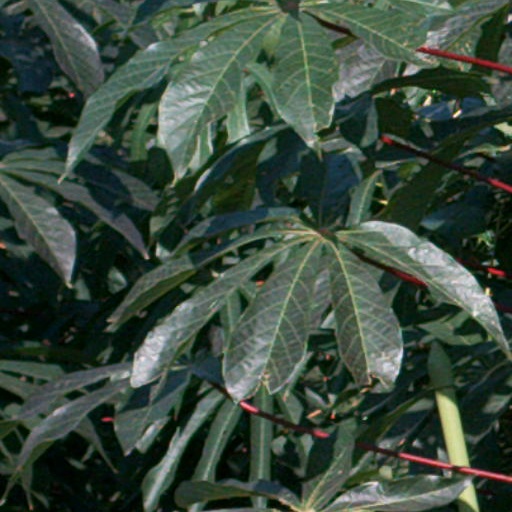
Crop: cassava